Durolle

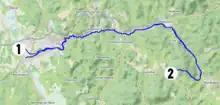
Plan of the Durolle river route (1: mouth of the Dore, and 2: source at Noirétable)

In both the Loire and Puy-de-Dôme departments, the Durolle flows through the following seven communes, from upstream to downstream: Noirétable (source), Cervières, Les Salles, Chabreloche, Celles-sur-Durolle, La Monnerie-le-Montel, Thiers (confluence).